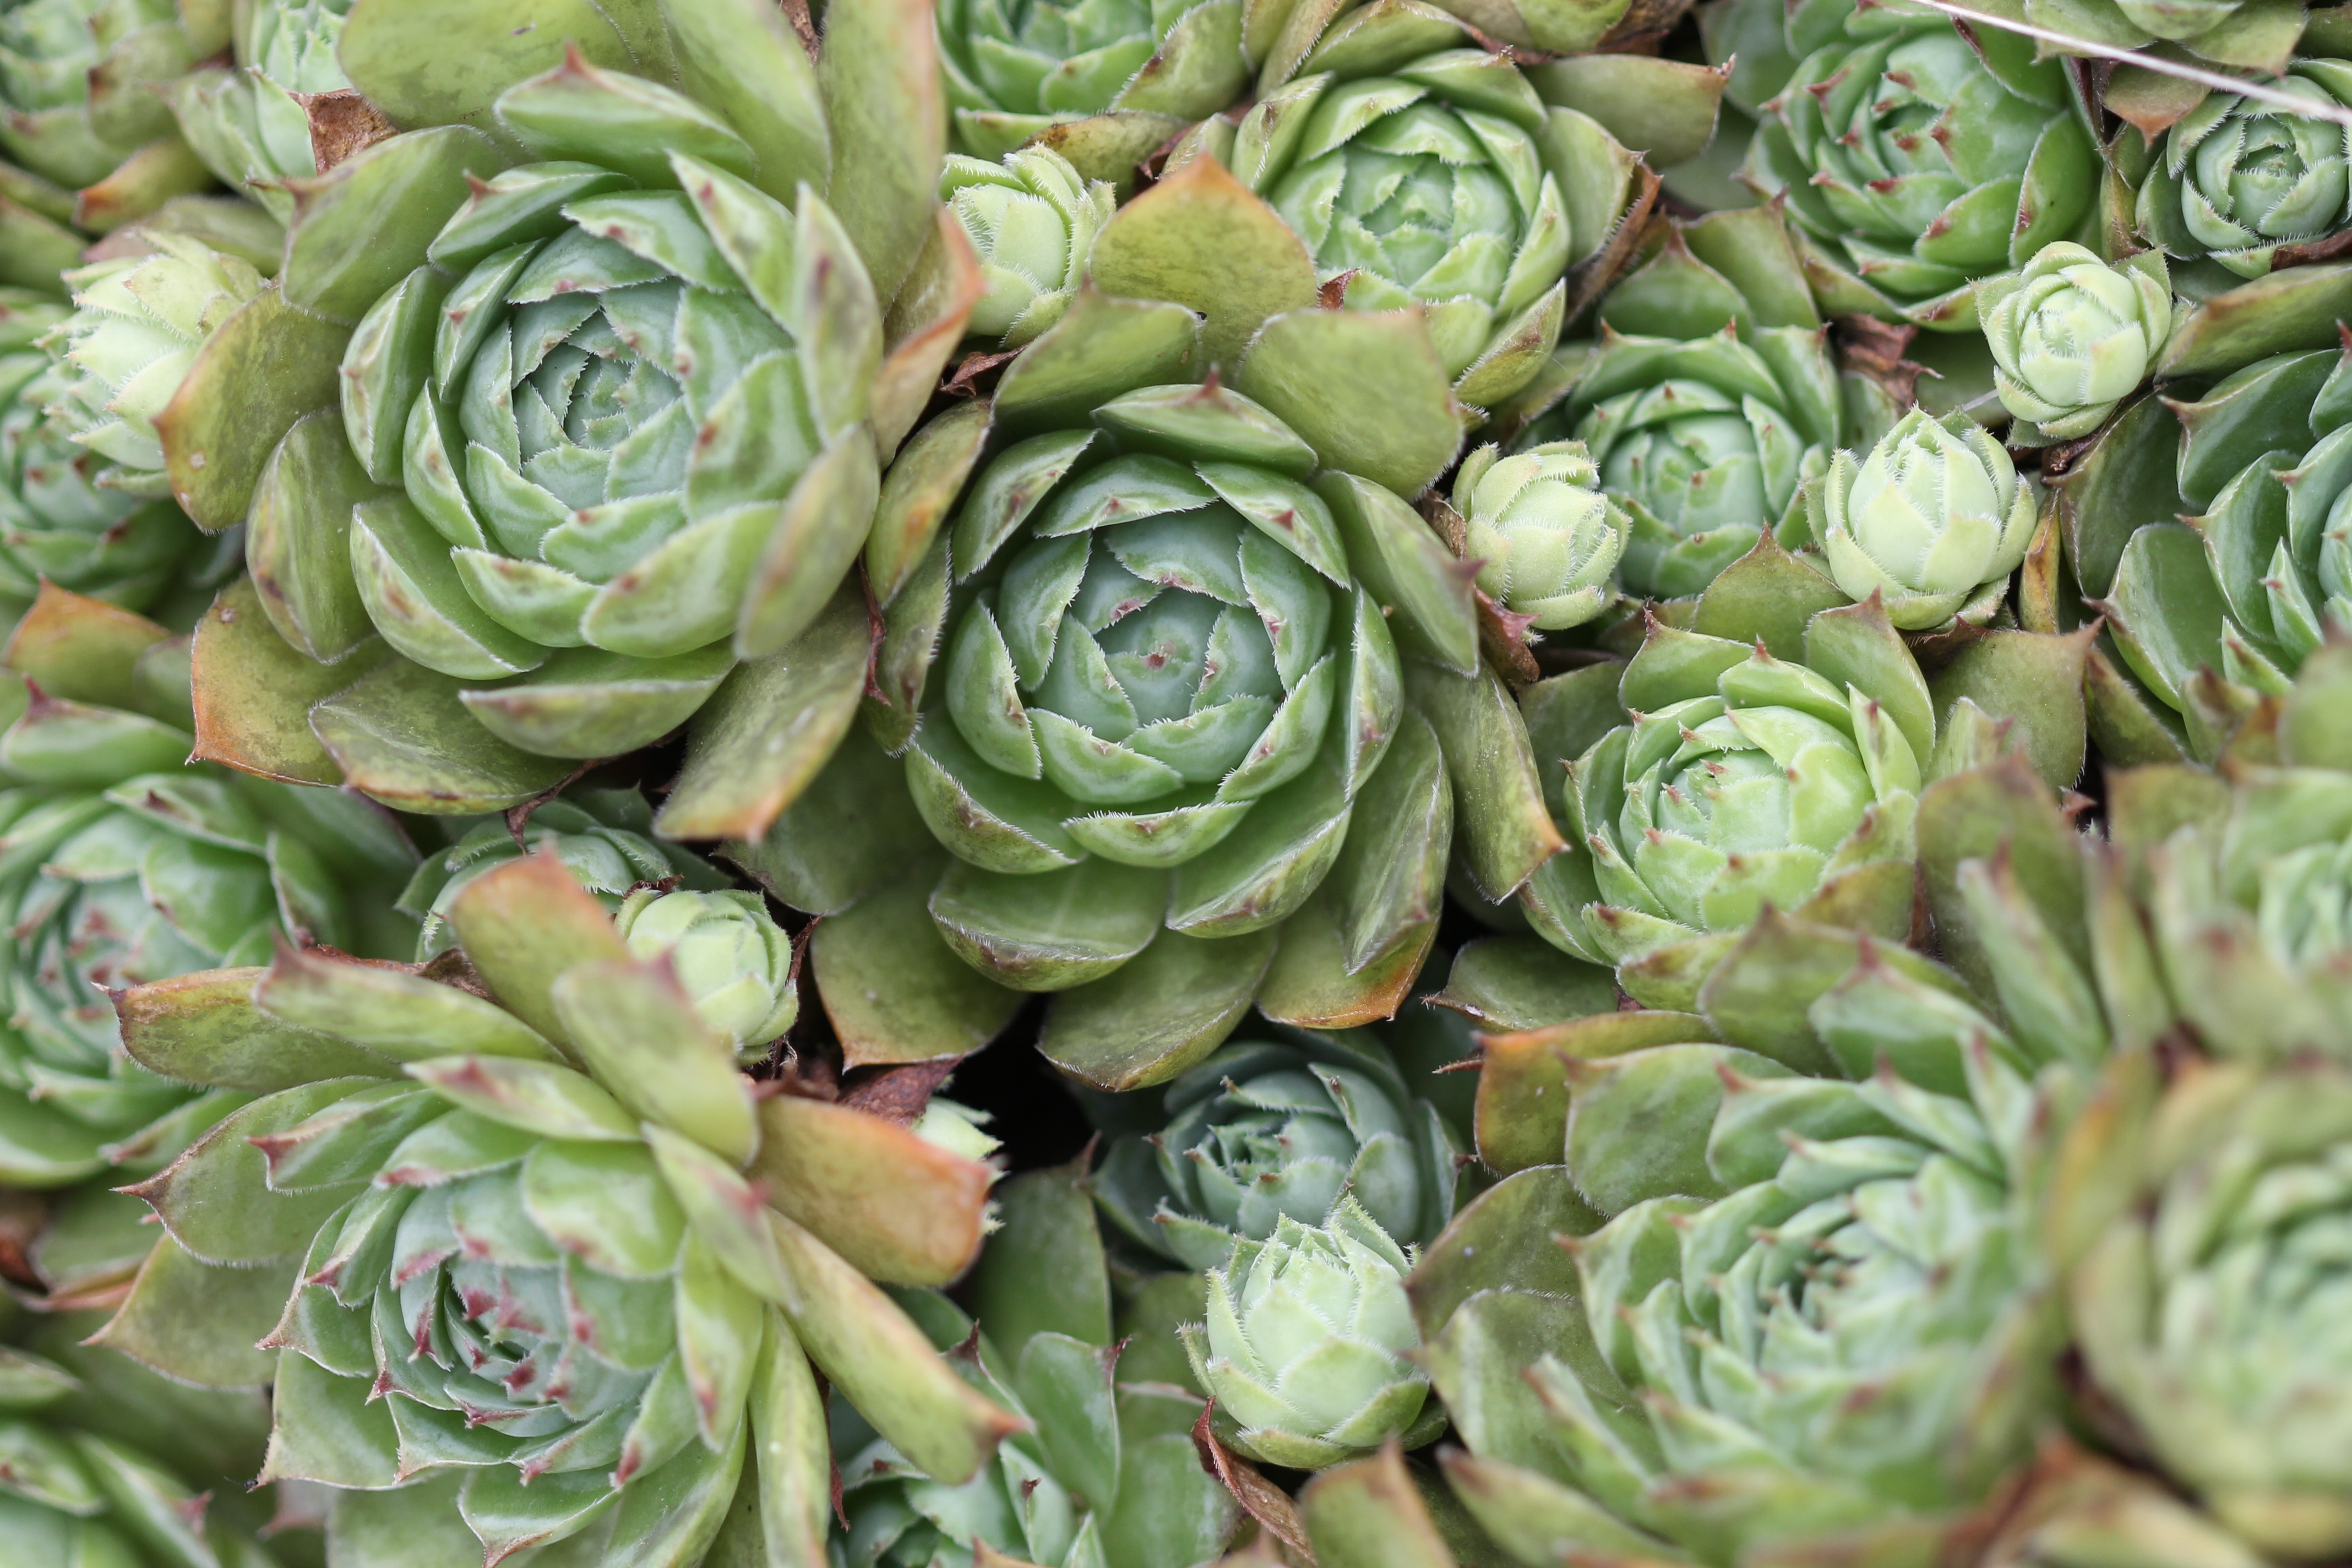
nature, plant, flower, food, green, produce, vegetable, botany, garden, artichoke, thistle, flowering plant, daisy family, asterales, land plant, artichoke thistle